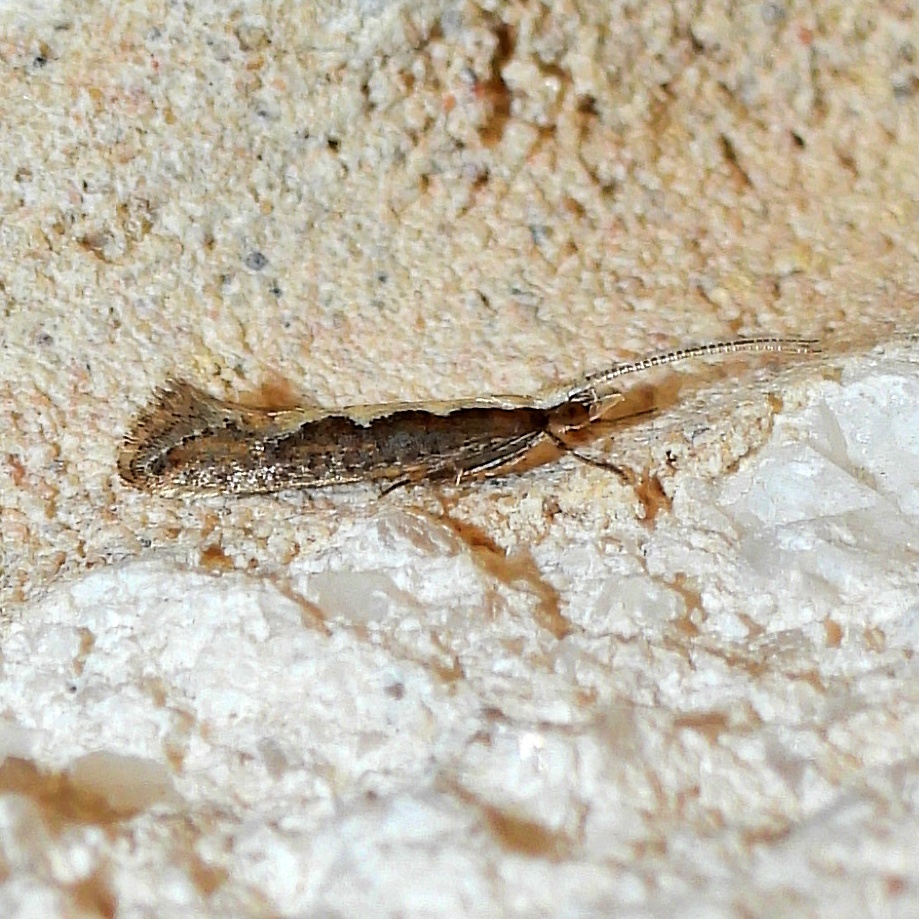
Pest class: diamondback_moth